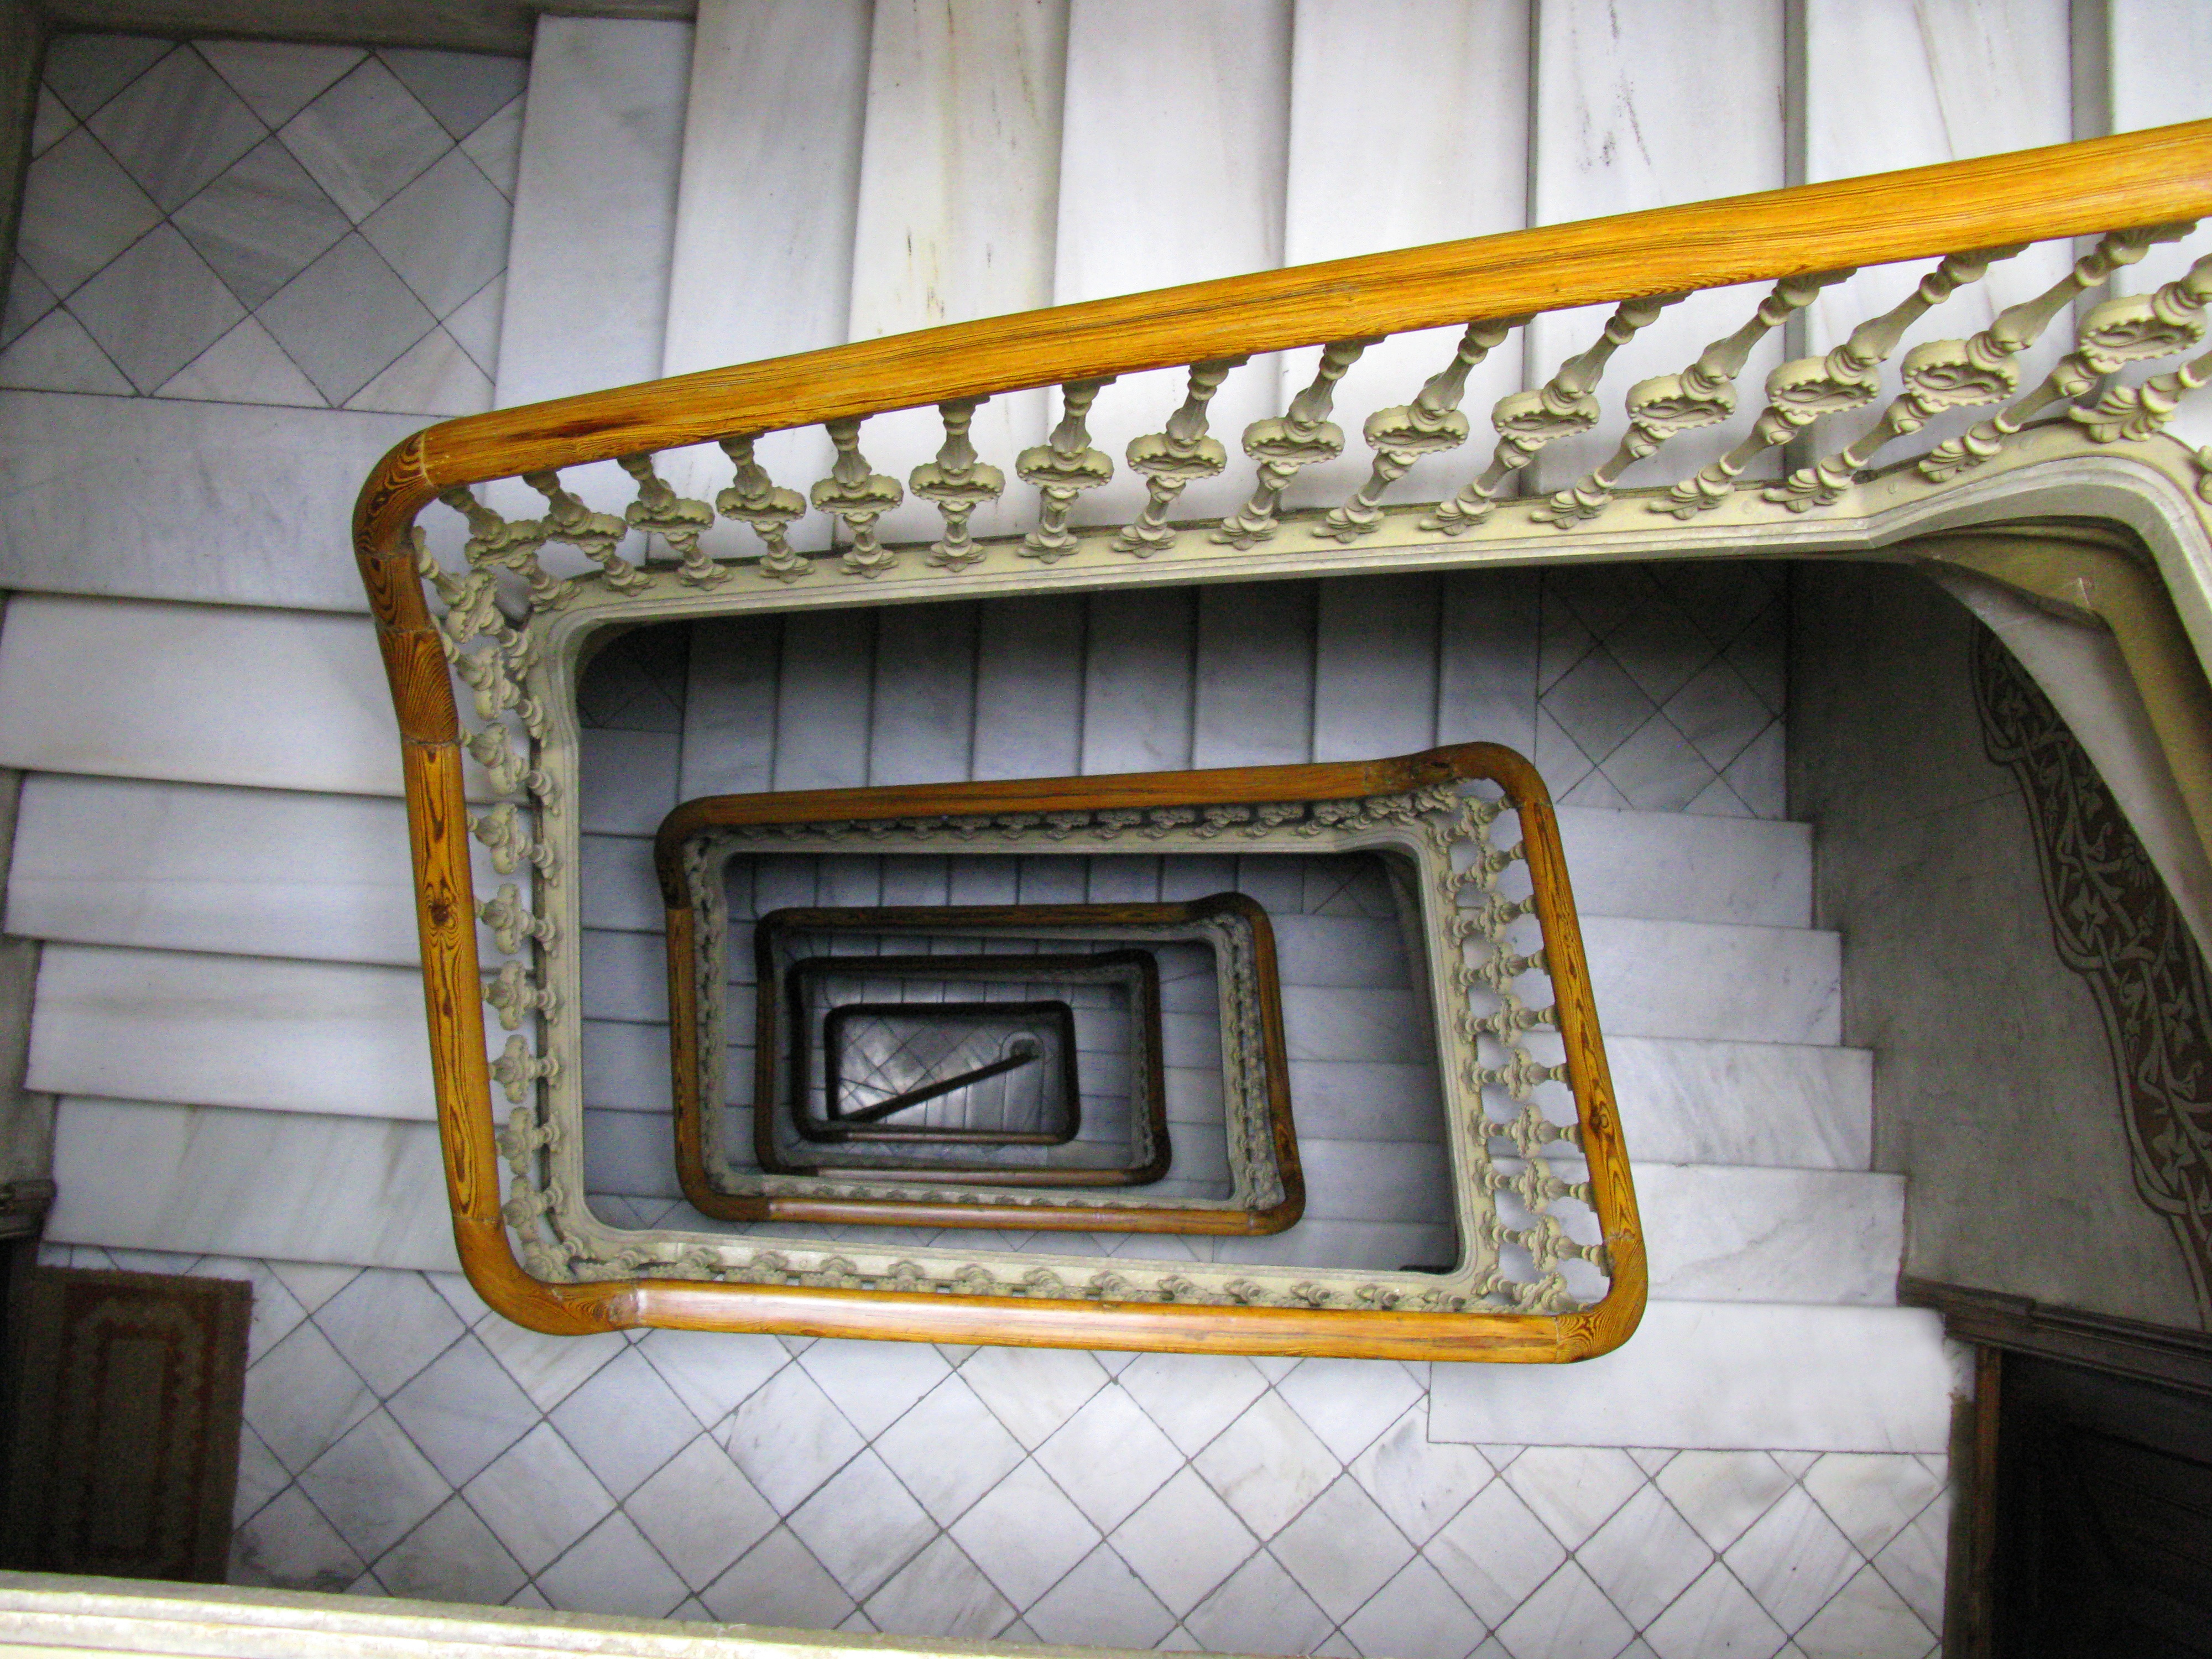
wood, house, floor, interior, window, perspective, home, wall, staircase, fireplace, facade, interior design, art, flooring